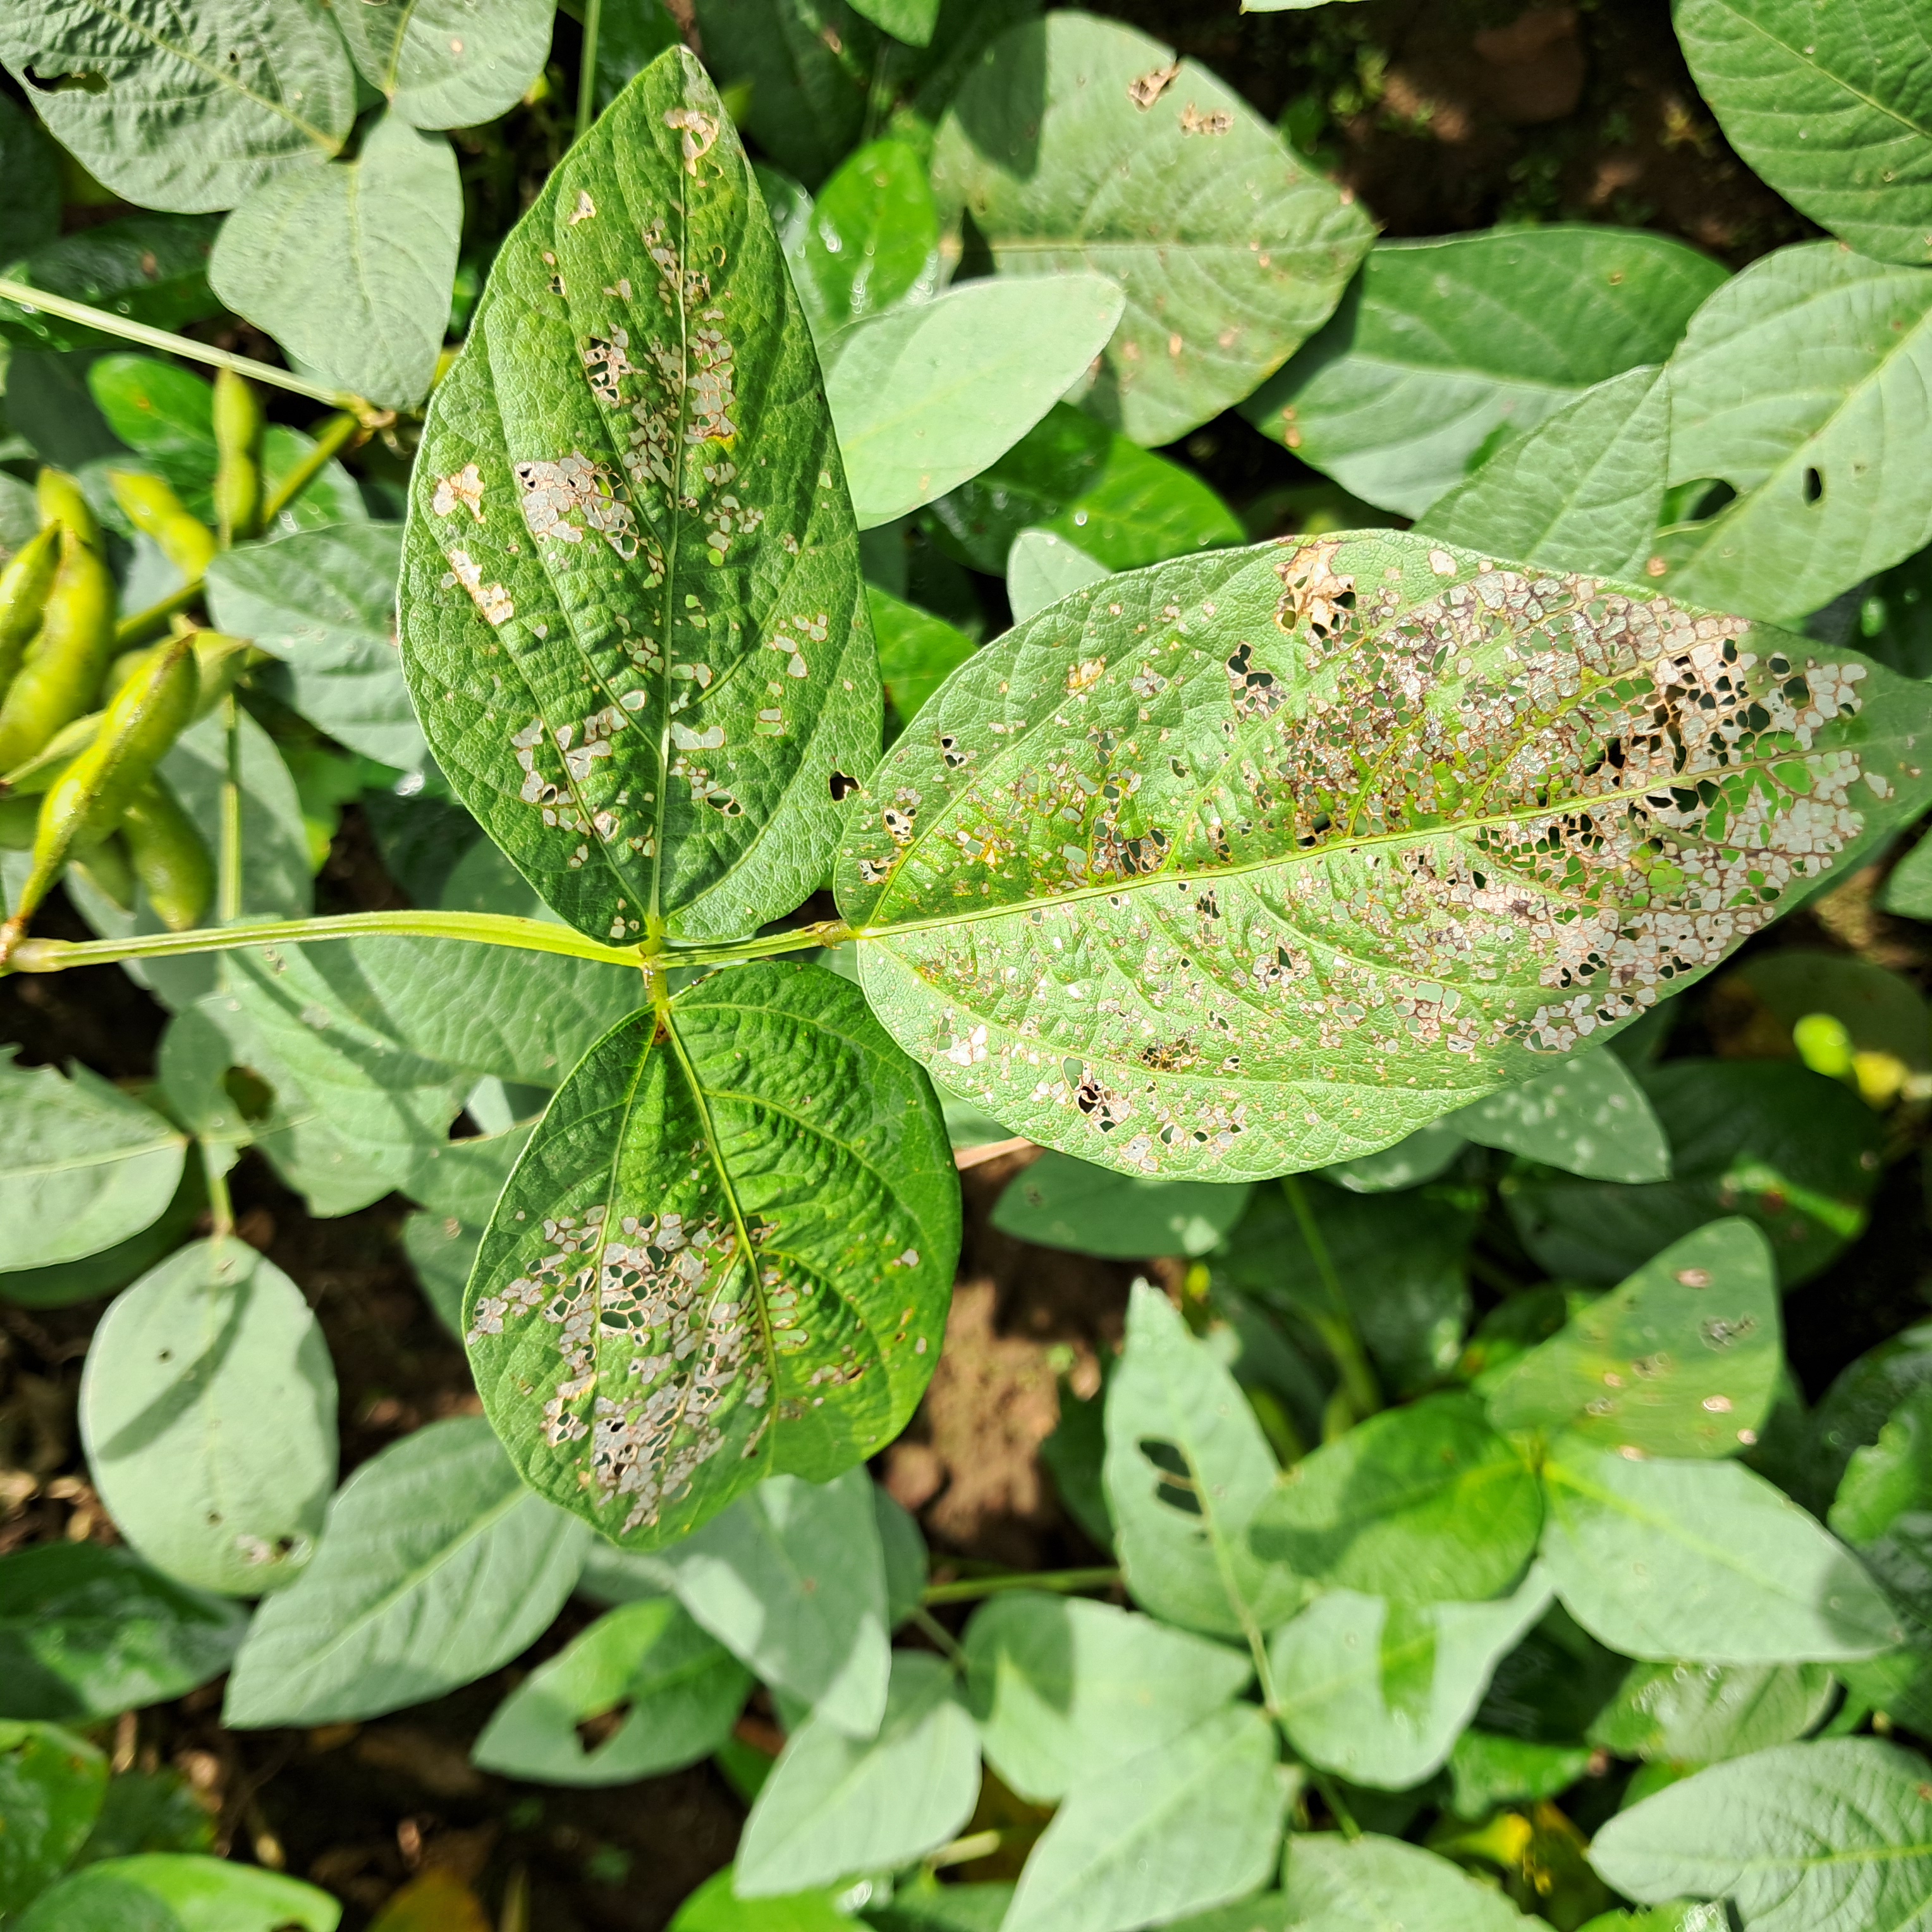
Label: Caterpillar_Semilooper_Pest